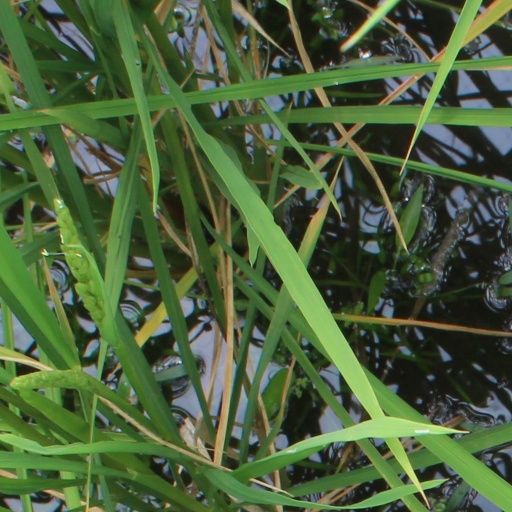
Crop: rice